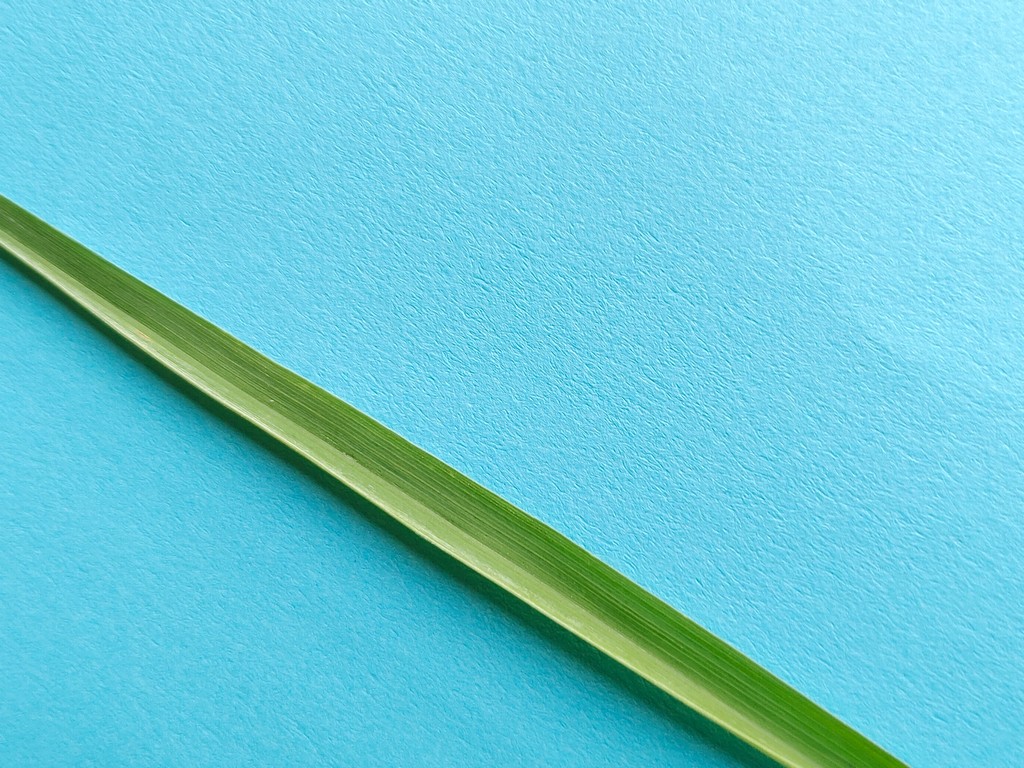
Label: Healthy